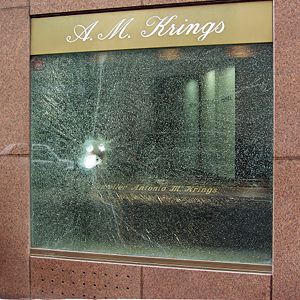
Beskyttelse
Skudsikkert glas er et værnemiddel.
At beskytte noget eller nogen vil sige at man prøver at standse, bremse eller formindske en påvirkning på selvsamme. Som regel vil den beskyttende opfatte den nævnte påvirkning som noget negativt.